Mametz Wood Memorial

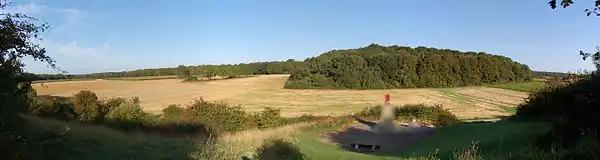
Mametz Wood and memorial. The memorial assembly blurred due to copyright restrictions

The memorial, erected in 1987 by Welsh sculptor David Petersen, is a Welsh red dragon on top of a three-metre stone plinth, facing the wood and tearing at barbed wire. It was commissioned by the South Wales Branch of the Western Front Association following a public fund-raising appeal.